Albanian Armed Forces

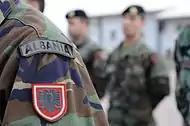
Albanian Army badges

There was an incident in 2002 in Albania where it was discovered, in a cluster of mountain bunkers, 16 tons of primitive, undocumented chemical weapon agents that Albania had forgotten about.